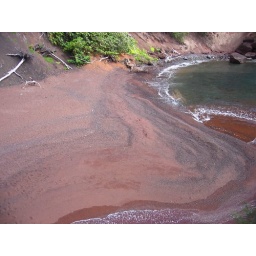
red sand beach in hana